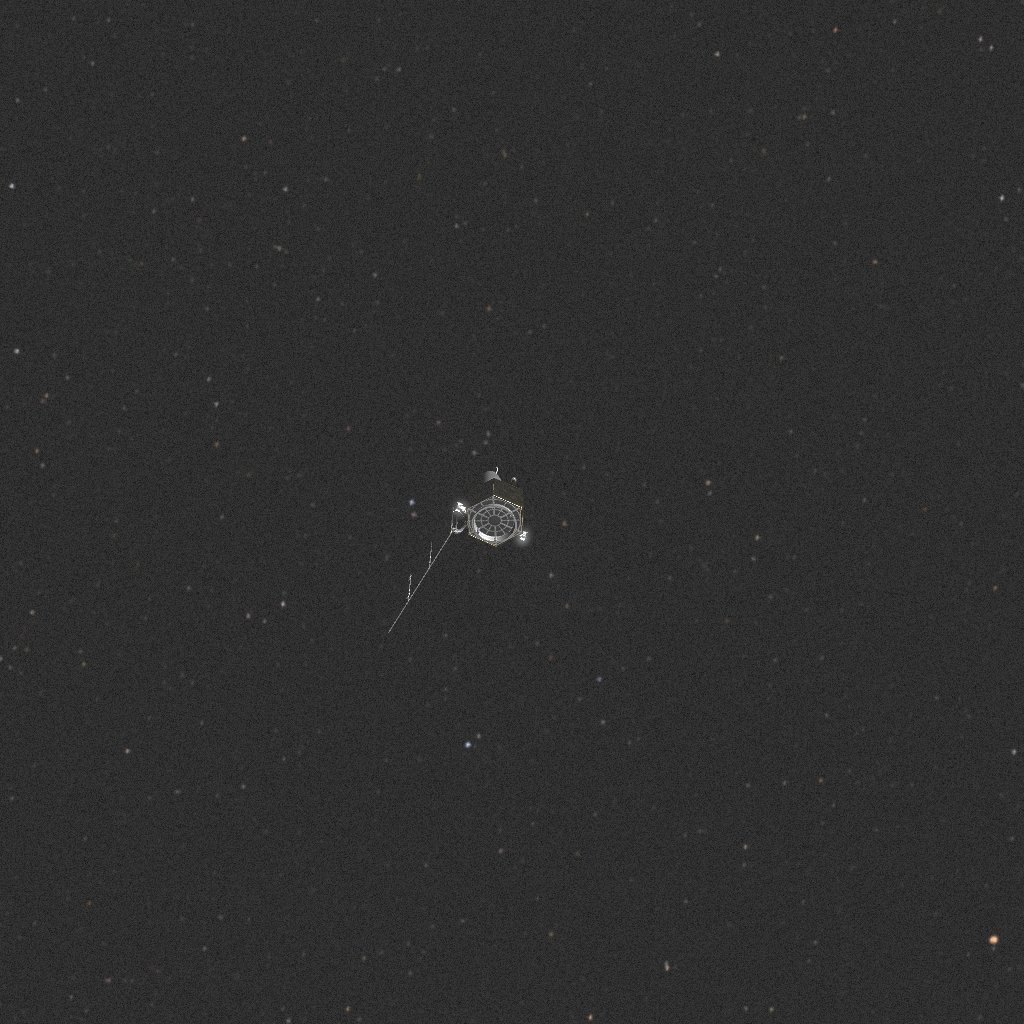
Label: earth_observation_sat_1